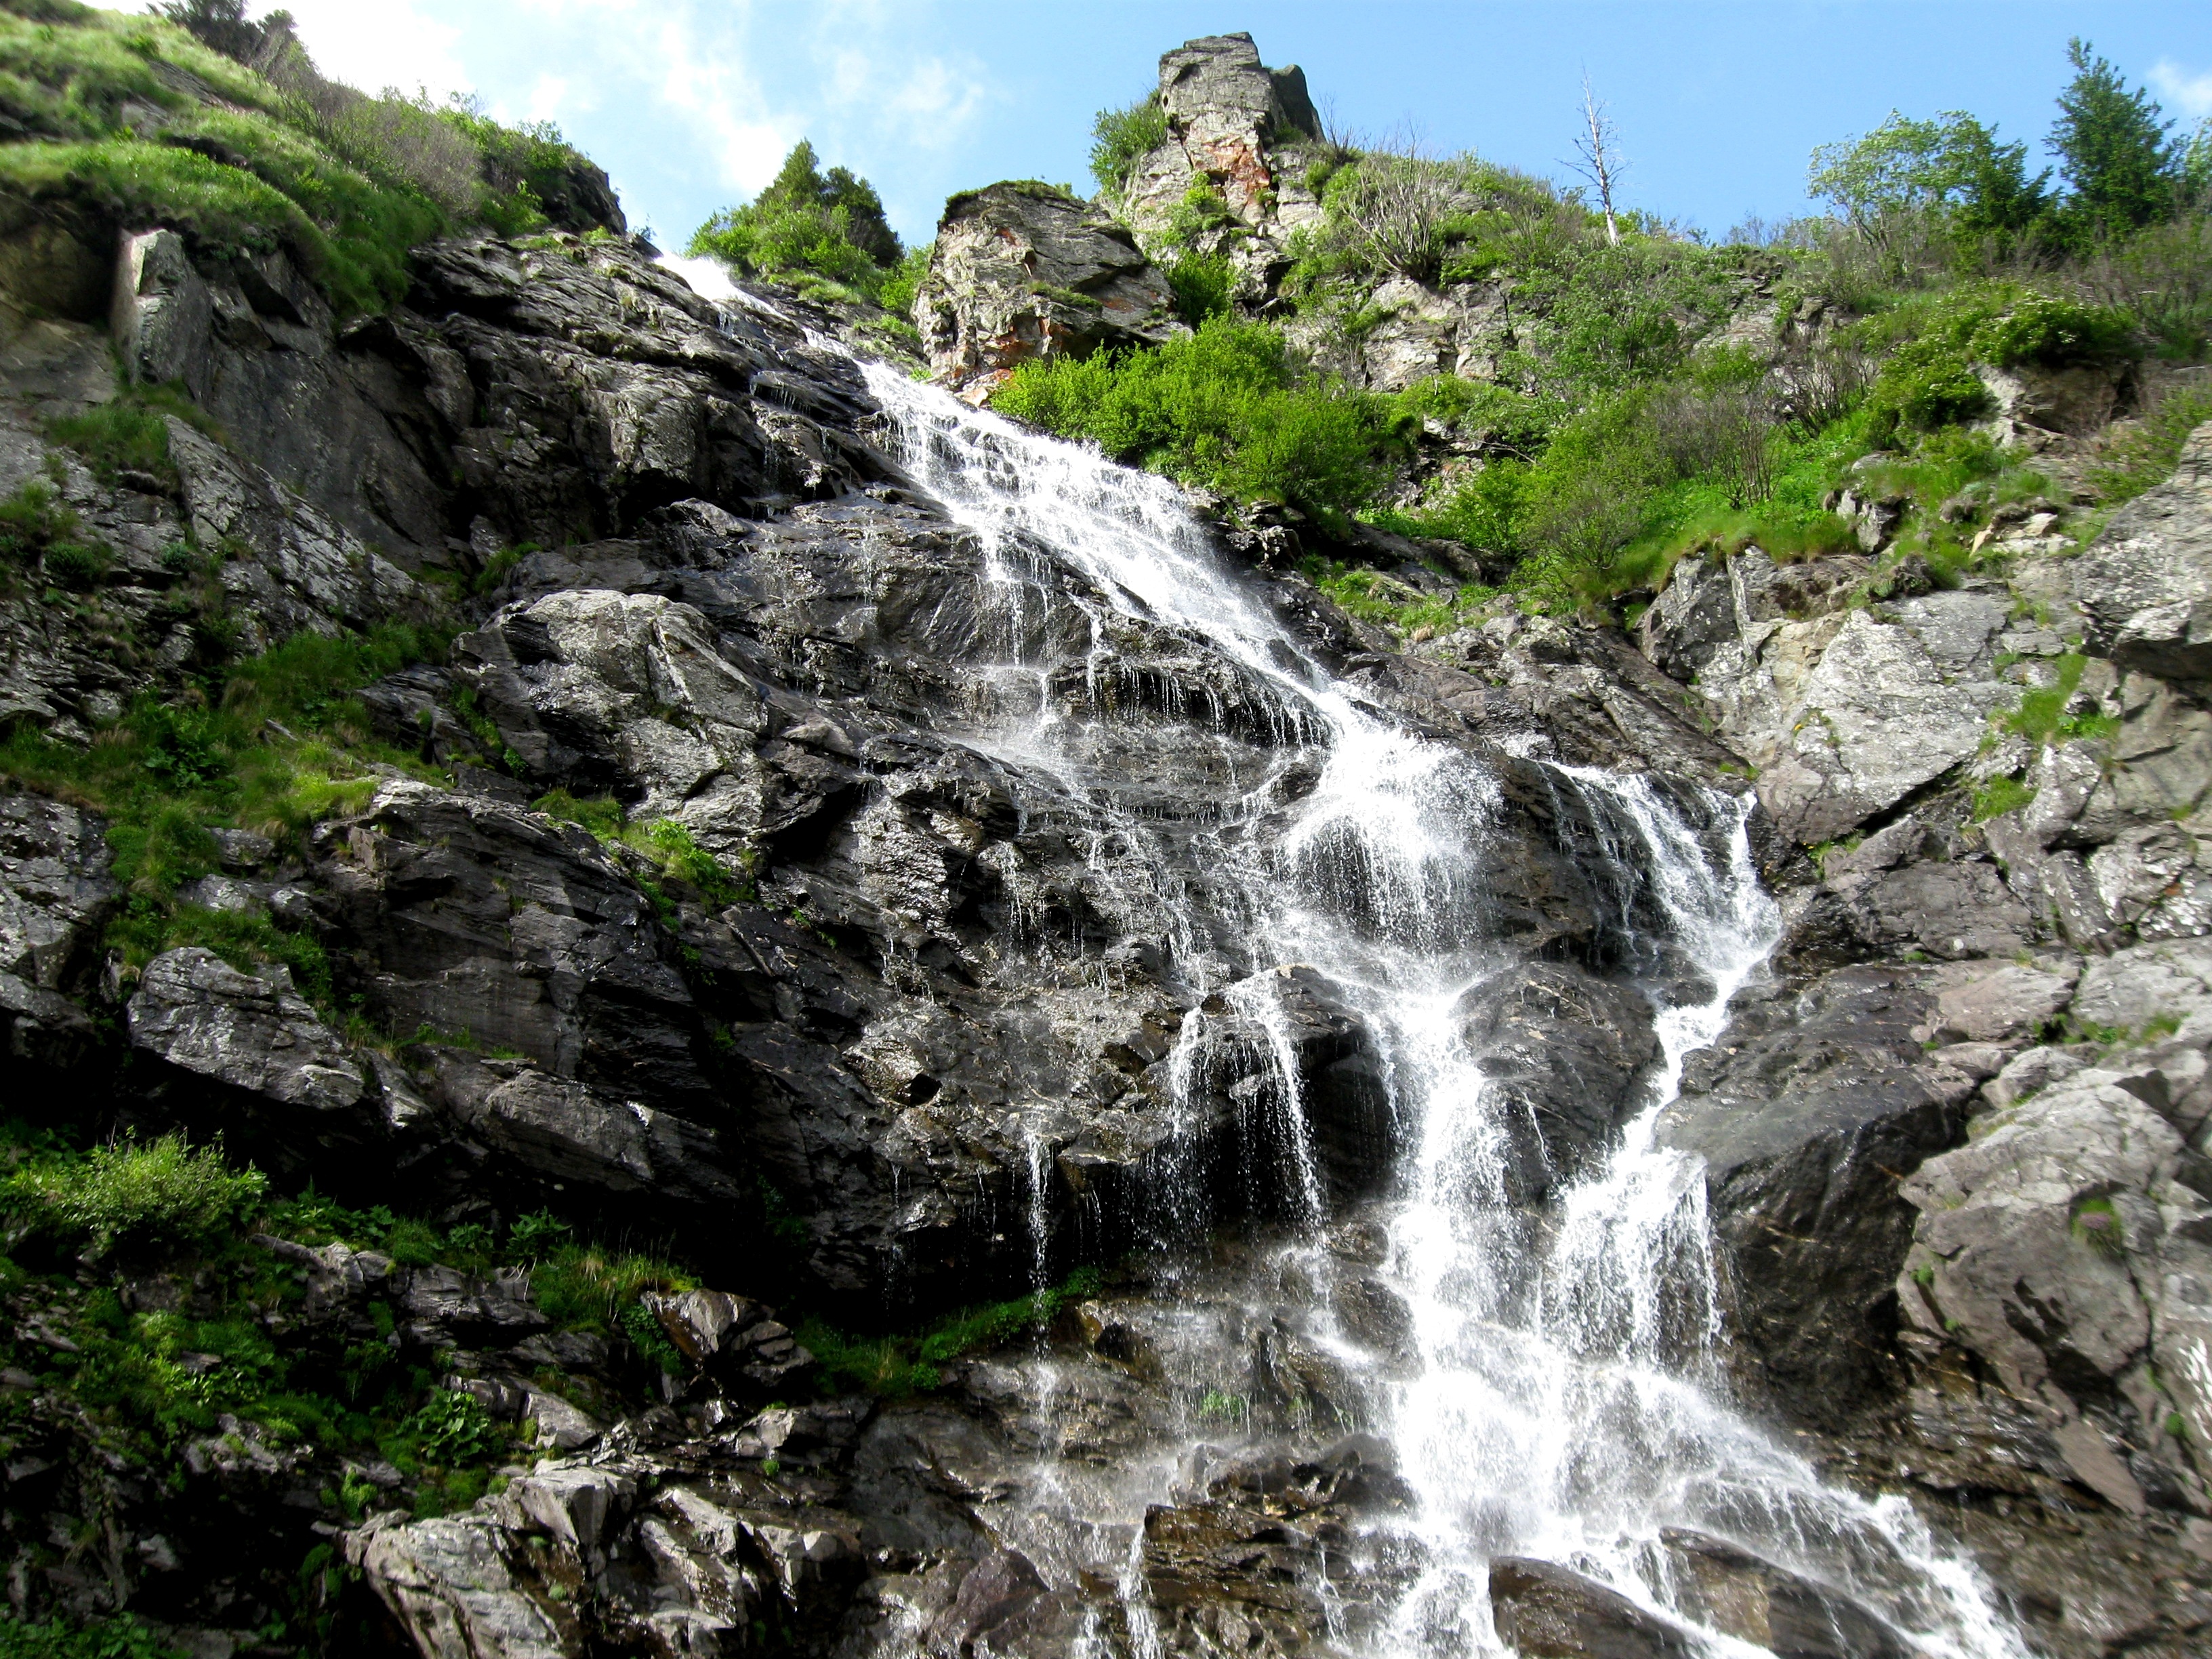
landscape, water, nature, rock, waterfall, mountain, adventure, valley, summer, formation, cliff, stream, cascade, peaceful, fresh, terrain, body of water, ravine, wasserfall, water feature, wadi, geological phenomenon